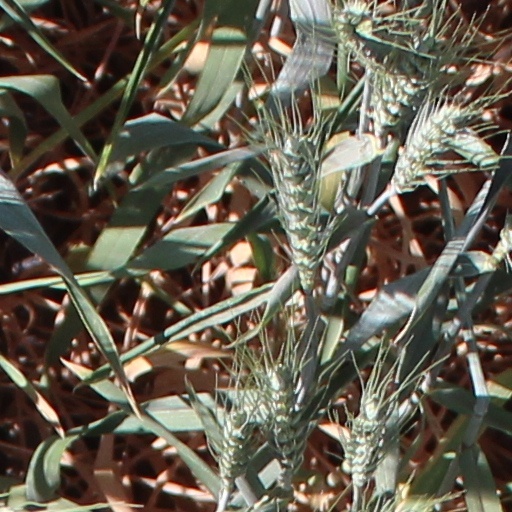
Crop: wheat